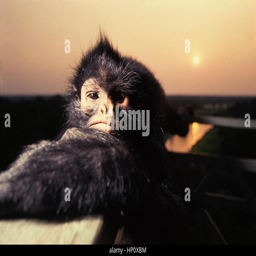
biological genus one of the species commonly found came near the photographer at the observation tower